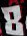
Number: 8